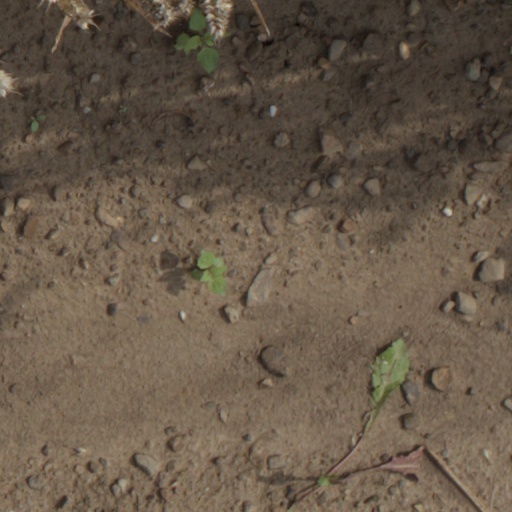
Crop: wheat